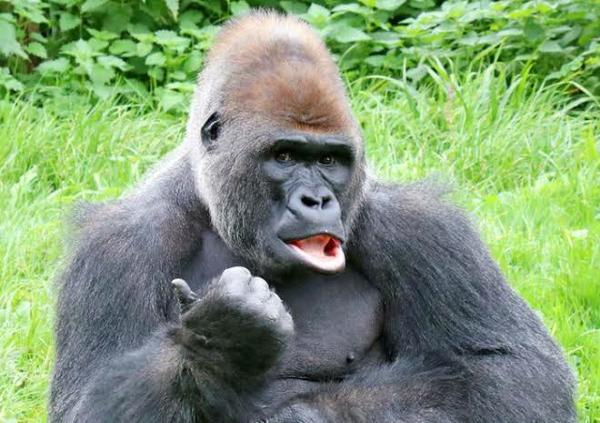
回答: 先生が沖縄行っても千葉利用だってさ〜何言ってんのかわからない!